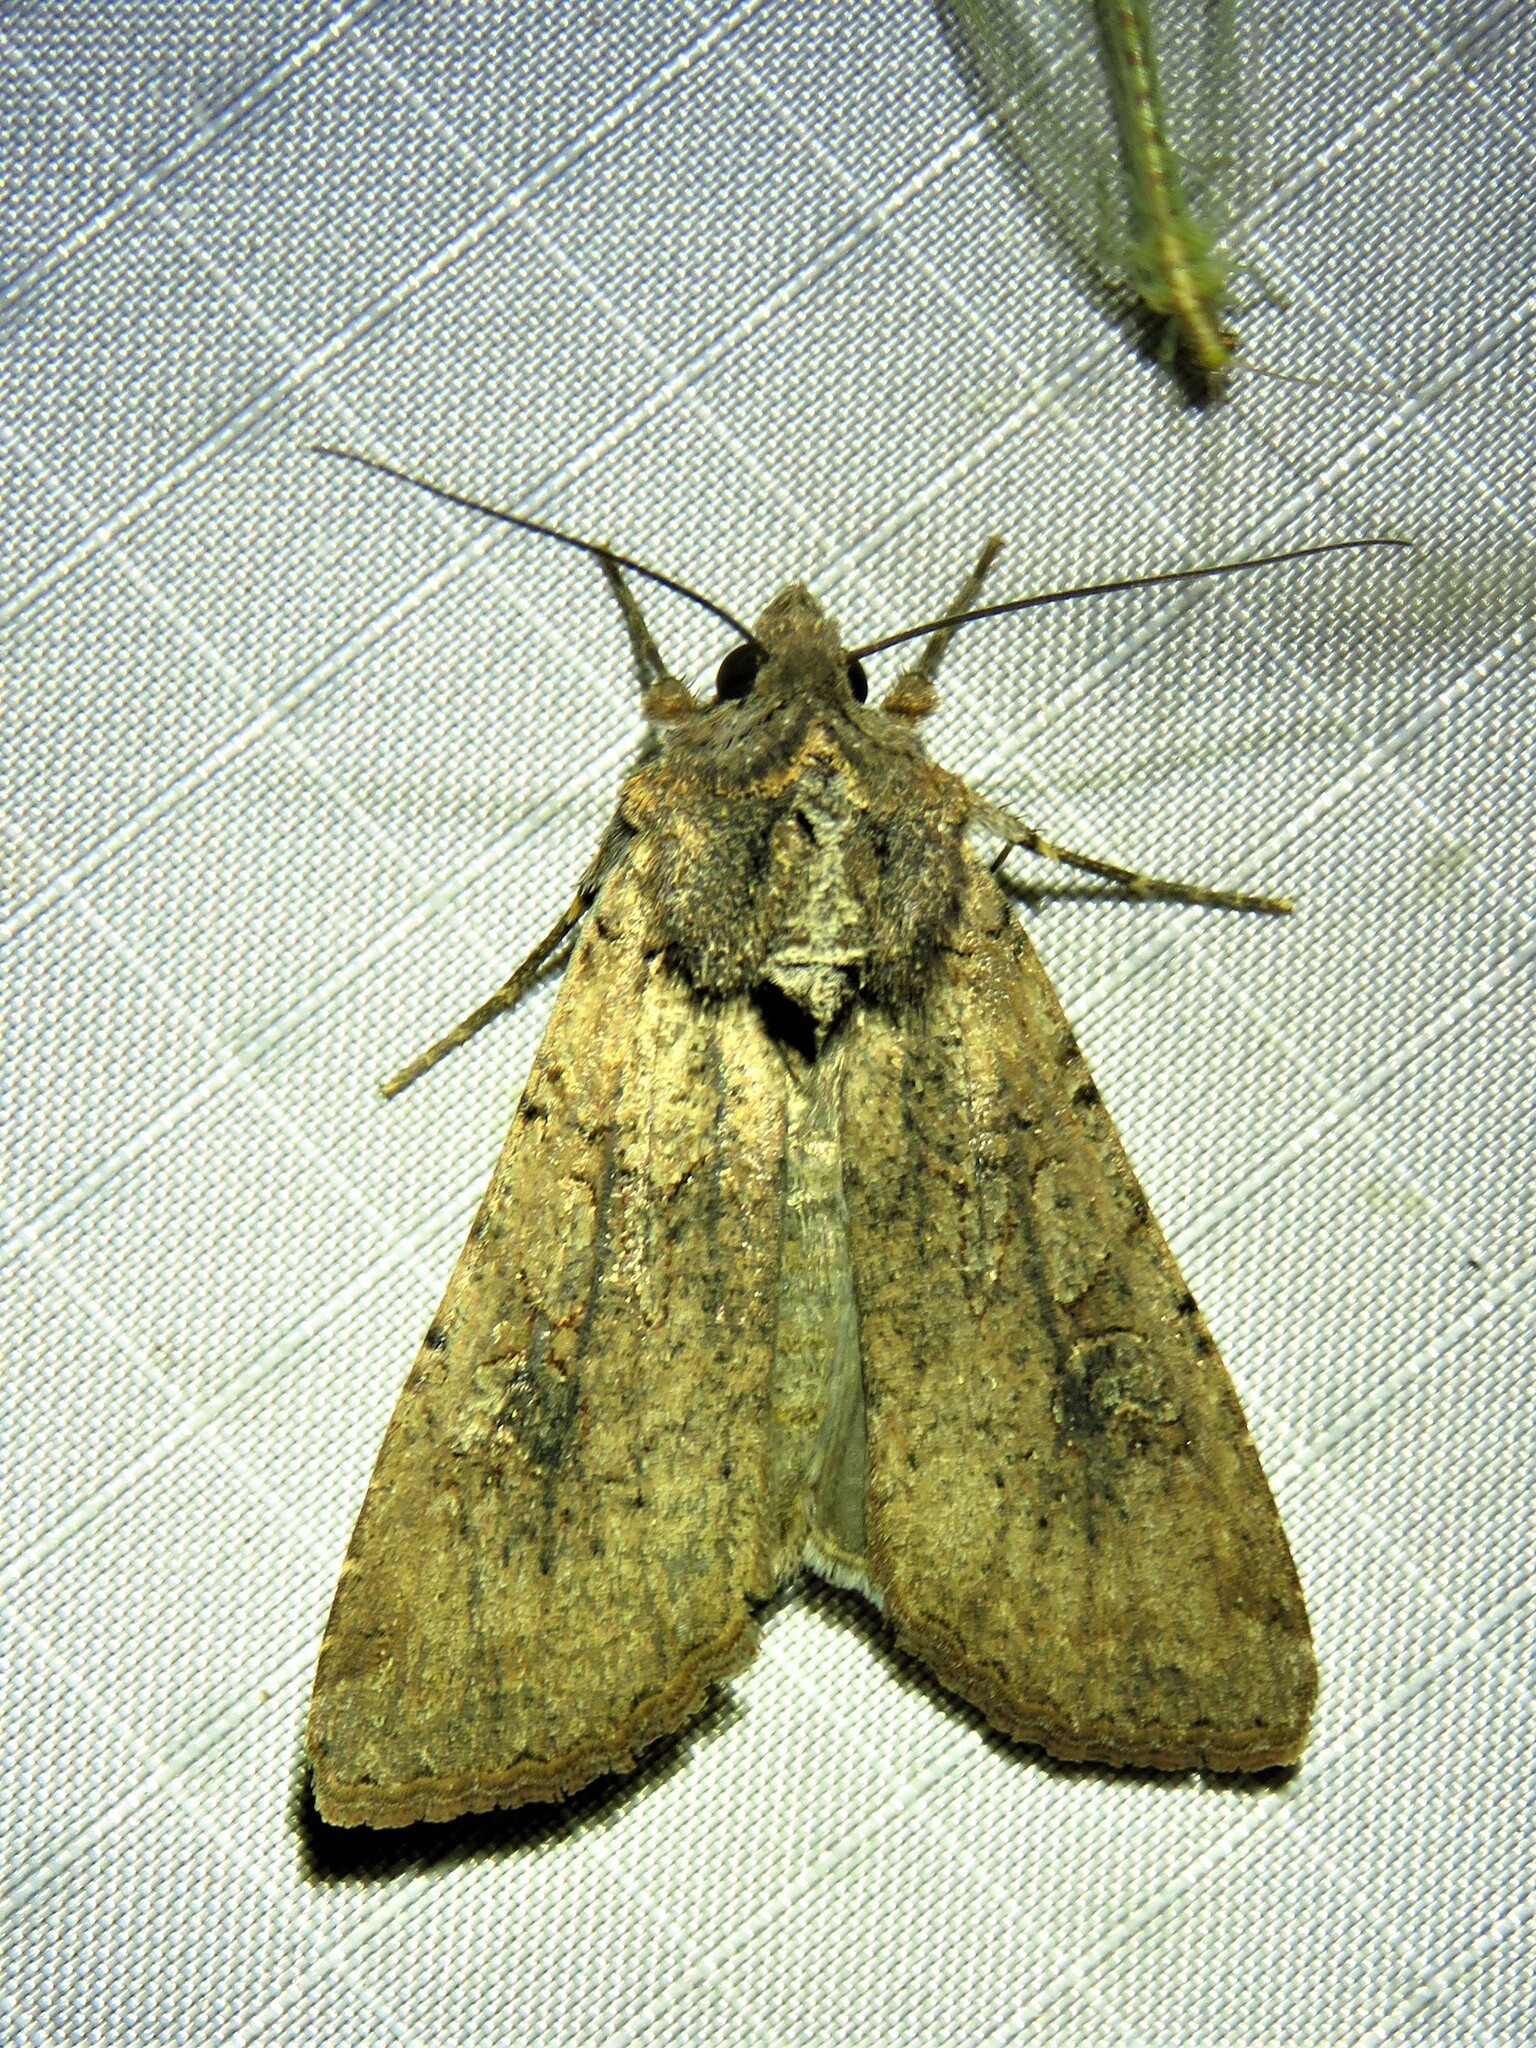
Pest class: cutworms